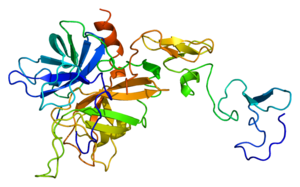
Structure tertiaire de la protéine C (PROC protein) activée humaine (moins le domaine-Gla α [&gt
La protéine C est une protéine dépendante de la vitamine K, elle est inhibitrice de la coagulation, par inactivation du Facteur Va et du Facteur VIIIa.